National Hockey League on television

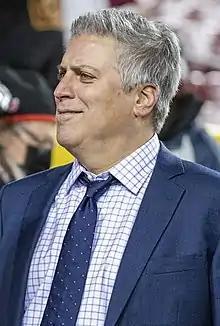
Steve Levy, studio host and play-by-play announcer of the NHL on ESPN.

The 2021–22 season marks the first year of seven-year agreements with ESPN and TNT/Max. ESPN's deal includes at least 25 regular season games on ABC or ESPN, and up to 75 exclusive games streamed on ESPN+ and Hulu (as such, games streamed exclusively on ESPN+ are not available to co-exist on American regional sports networks). TNT Sports' coverage includes up to 72 regular season games on TNT or TBS (For the 2021-22 season, TNT aired 50 regular season games). The playoffs will be split between ESPN and TNT Sports, with ABC televising the Stanley Cup Finals during even years and TNT televising the championship series during odd years.